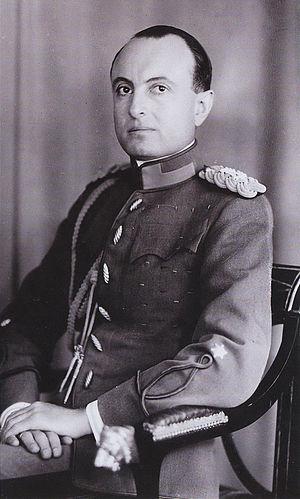
Paul de Yougoslavie, ou Paul Karađorđević, prince de Yougoslavie, est né le 27 avril 1893 à Saint-Pétersbourg et mort le 14 septembre 1976 à Paris. Membre de la dynastie Karađorđević, il est régent du royaume de Yougoslavie pendant la minorité du roi Pierre II, de 1934 à 1941.
Olga de Grèce, princesse de Grèce et de Danemark puis, par son mariage, princesse de Yougoslavie, est née le 11 juin 1903 à Tatoï, en Grèce, et décédée le 16 octobre 1997 à Paris, en France. Petite-fille du roi Georges Iᵉʳ de Grèce, elle est l'épouse du prince-régent Paul de Yougoslavie et exerce donc le rôle de « Première dame » de Yougoslavie entre 1934 et 1941.
Olga de Grèce, princesse de Grèce et de Danemark puis, par son mariage, princesse de Yougoslavie, est née le 11 juin 1903 à Tatoï, en Grèce, et décédée le 16 octobre 1997 à Paris, en France. Petite-fille du roi Georges Iᵉʳ de Grèce, elle est l'épouse du prince-régent Paul de Yougoslavie et exerce donc le rôle de « Première dame » de Yougoslavie entre 1934 et 1941.